Rangiroa

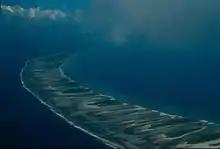
Western part of Rangiroa atoll

Tourism is a major economic activity of the island: daily connections with Tahiti, an exceptional lagoon and passes which are good sites for scuba diving attract a steady number of tourists. These are accommodated in hotels and family-run guesthouses, a small number of which exist on the island.